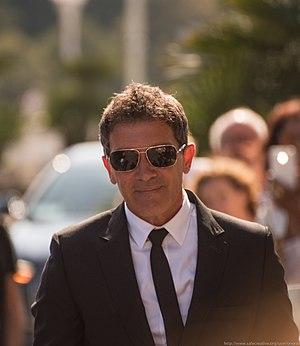
Altamira est un film dramatique franco-espagnol réalisé par Hugh Hudson, sorti en 2016.